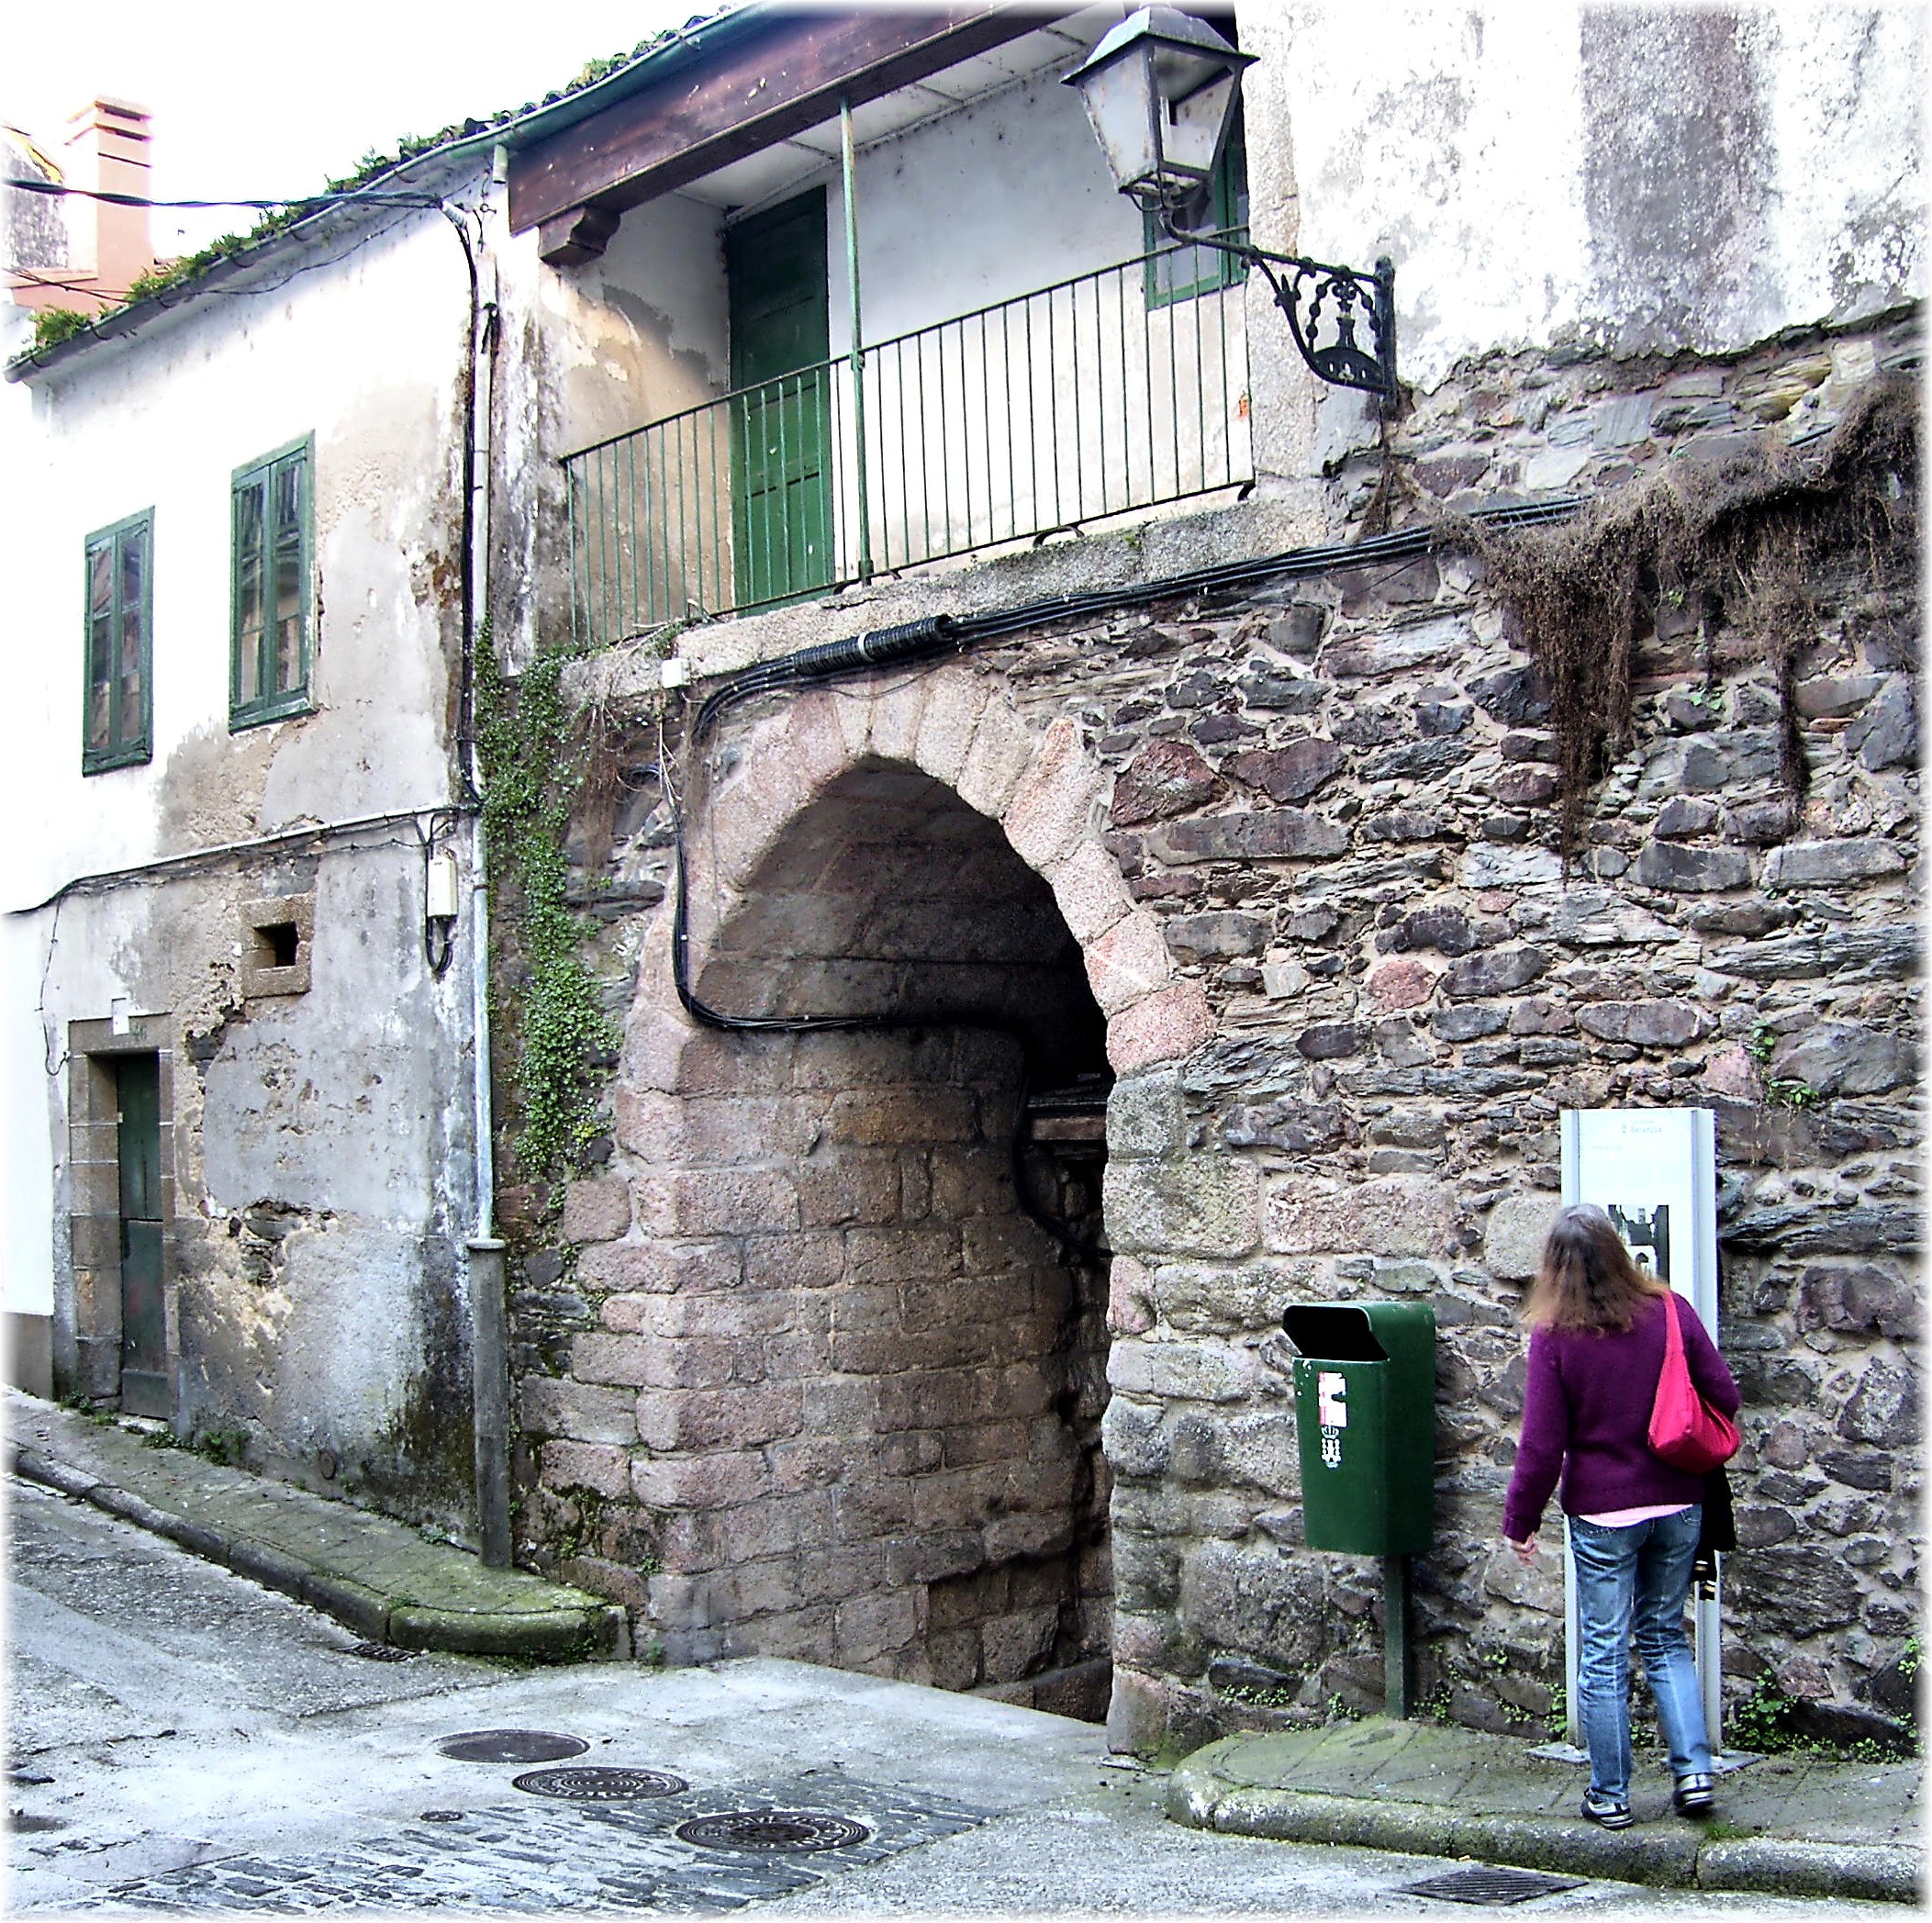
road, street, house, town, alley, wall, village, europe, cottage, waterway, spain, ruins, infrastructure, monastery, arquitectura, europa, casa, galicia, piedra, pueblos, pedra, espana, galiza, cidadevella, galice, betanzos, arquitecture, pobos, portas, puertas, murallas, muraias, provinciacoru a, ancient history